Byrsonima crassifolia

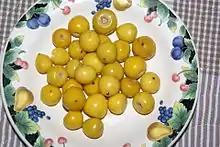
Nance from Guatemala City, Guatemala

The fruits are eaten raw or cooked as dessert. In rural Panama, the dessert prepared with the addition of sugar and flour, known as "pesada de nance," is quite popular. The fruits are also made into "dulce de nance," a candy prepared with the fruit cooked in sugar and water. In Nicaragua (where the fruit is called "nancite"), it is a popular ingredient for several desserts, including "raspados" (a frozen dessert made from a drink prepared with nancites) and a dessert made by leaving the fruit to ferment with some sugar in a bottle for several months (usually from harvest around August–September until December) -- this is sometimes called "nancite in vinegar".